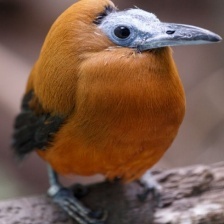
Species: CAPUCHINBIRD
Scientific name: PERISSOCEPHALUS TRICOLOR